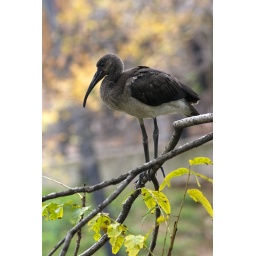
...another bird against a colorful background...